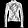
Label: Shirt